Zhu Shijie (painter)

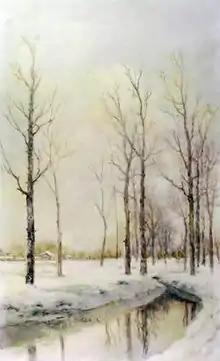
"Timely Snow"（1980） Zhu Shijie 65×40cm Oil on Canvas

In 1922, along with two other artists Yan Wenliang and Hu Cuizhong, He established the Suzhou Academy of Fine Arts. In a national reorganisation in 1952, the Suzhou Fine Arts Institute and the Shanghai Fine Arts Academy were incorporated into the Nanjing Academy of Fine Arts. Zhu, Yan and Hu were passionate about reforming traditional art education in China. They attempted to modernise Chinese art education by introducing western concepts and methods in their school.